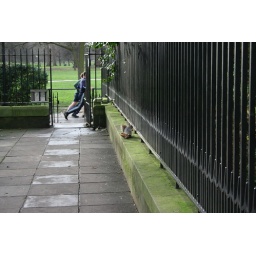
It ran in front of us and picked up this bag then ran to the wall to eat the contents.